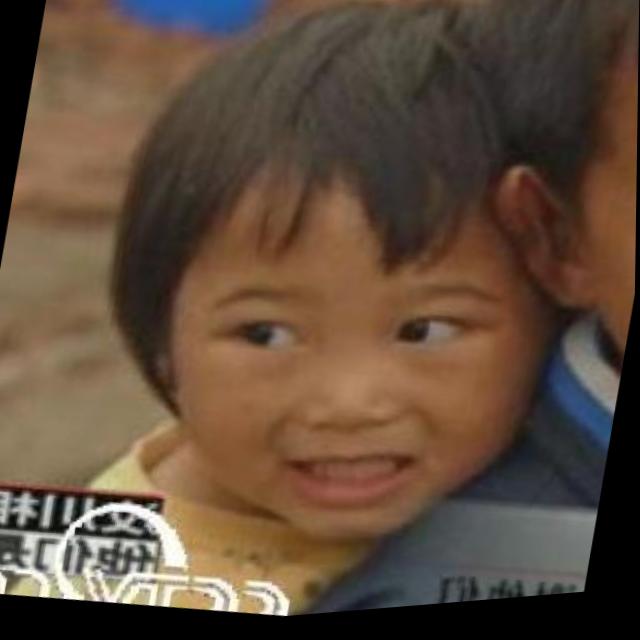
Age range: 0-12